Describe the emotion expressed in this image:  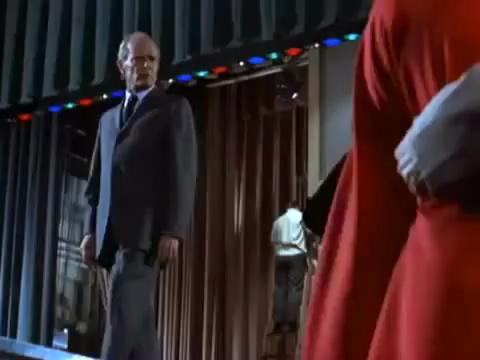
This person displays Suffering, valence and arousal with low intensity.